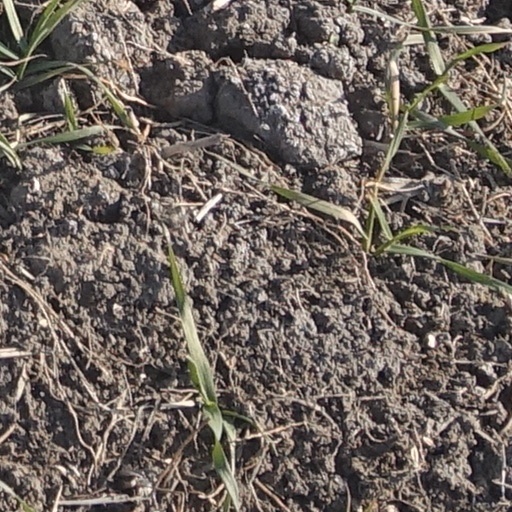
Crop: wheat